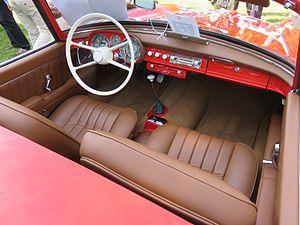
BMW 507 8 cylindres de 1957, concours d'élégance Villa d'Este 2015
La BMW 507 est un roadster GT de prestige du constructeur automobile allemand BMW, construit en petite série entre 1955 et 1959, pour tenter de rivaliser - sans succès - sur le marché américain avec les légendaires Mercedes-Benz 190 SL, Mercedes-Benz 300 SL, Ford Thunderbird, Chevrolet Corvette C1, Jaguar XK140, Porsche 356, Aston Martin DB Mark III, et autres Ferrari America et Superamerica...